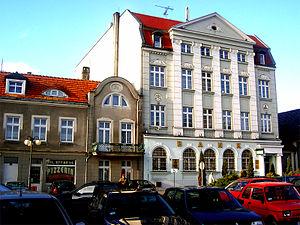
Witkowo est une ville polonaise du powiat de Gniezno de la voïvodie de Grande-Pologne dans le centre-ouest de la Pologne.